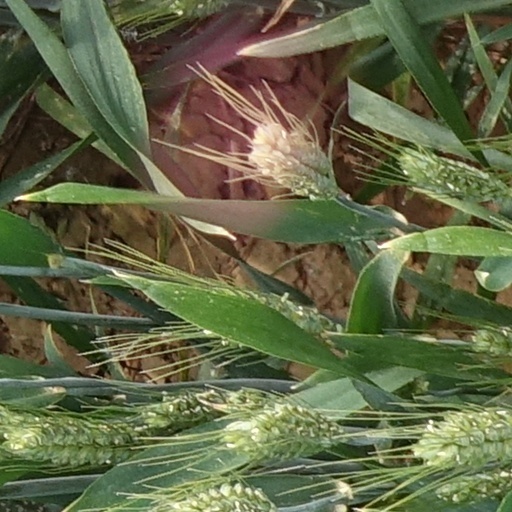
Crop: wheat